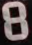
Number: 8